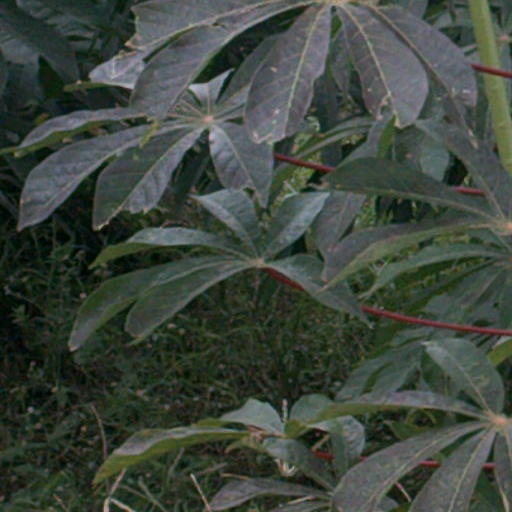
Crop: cassava